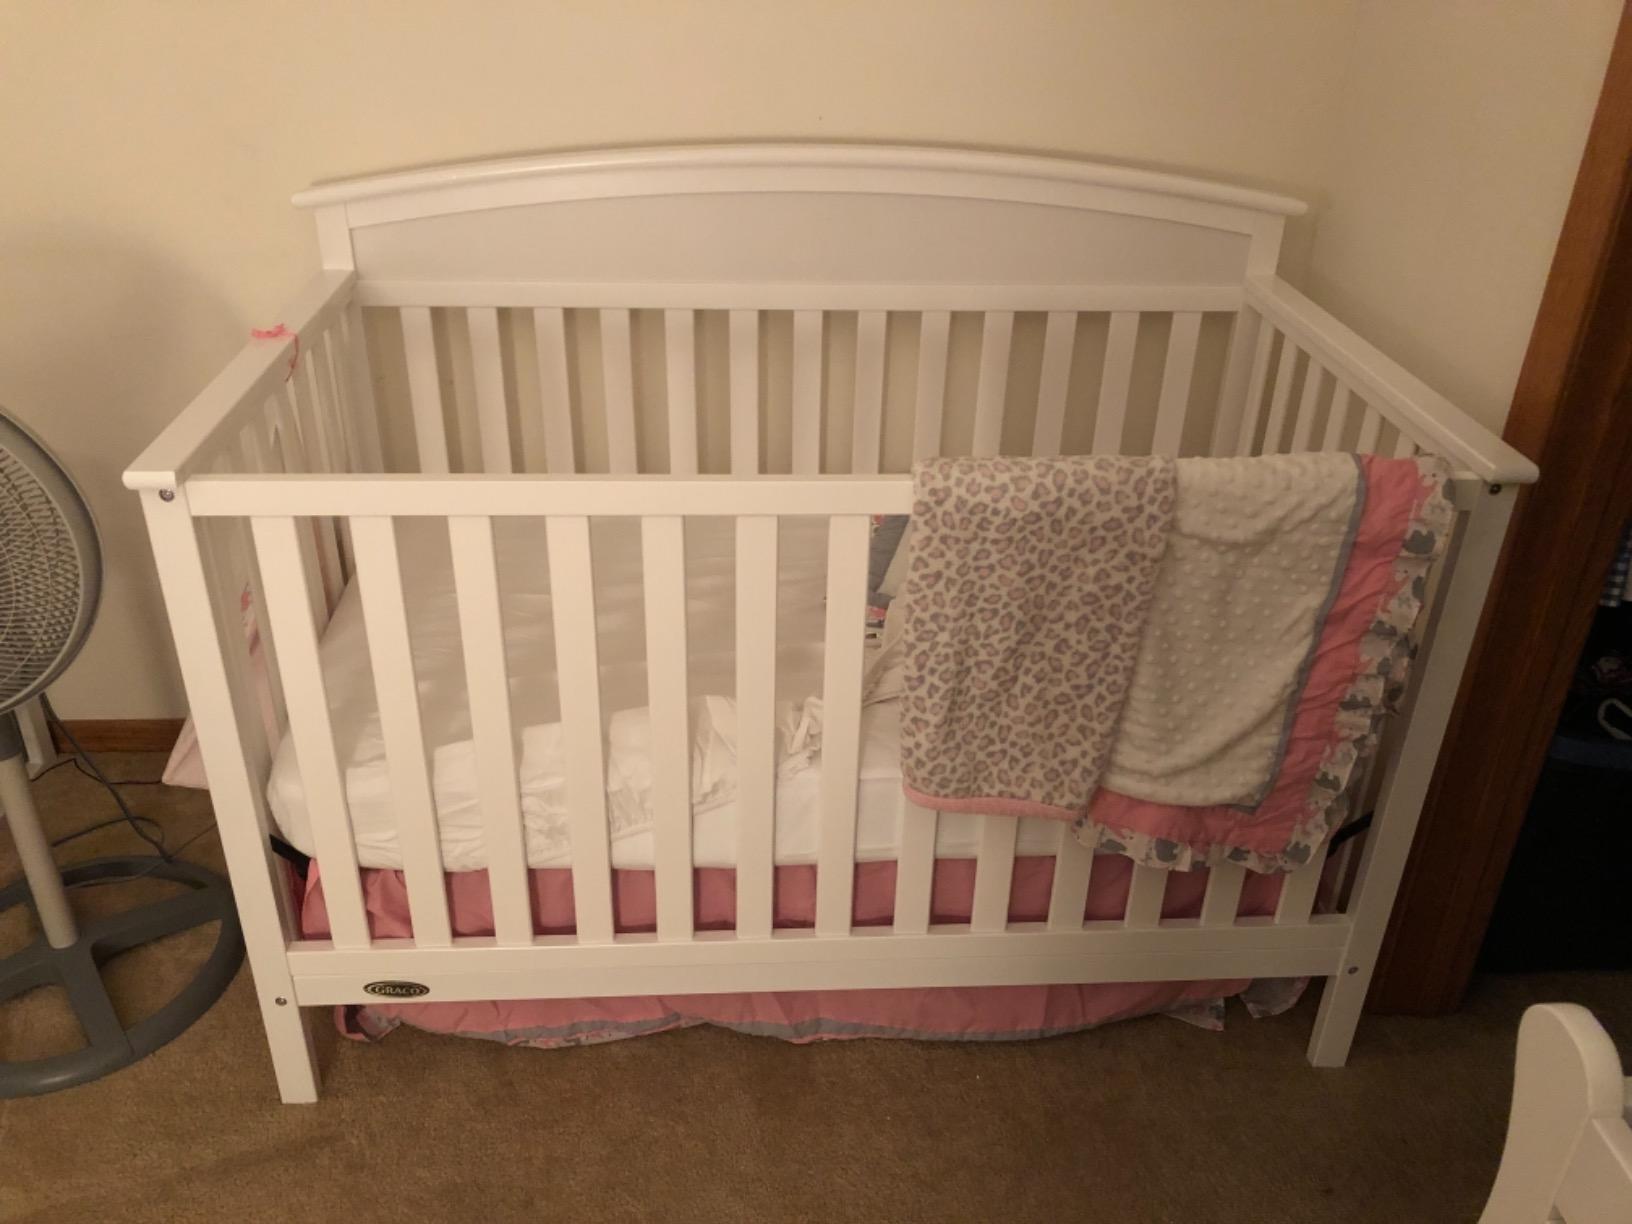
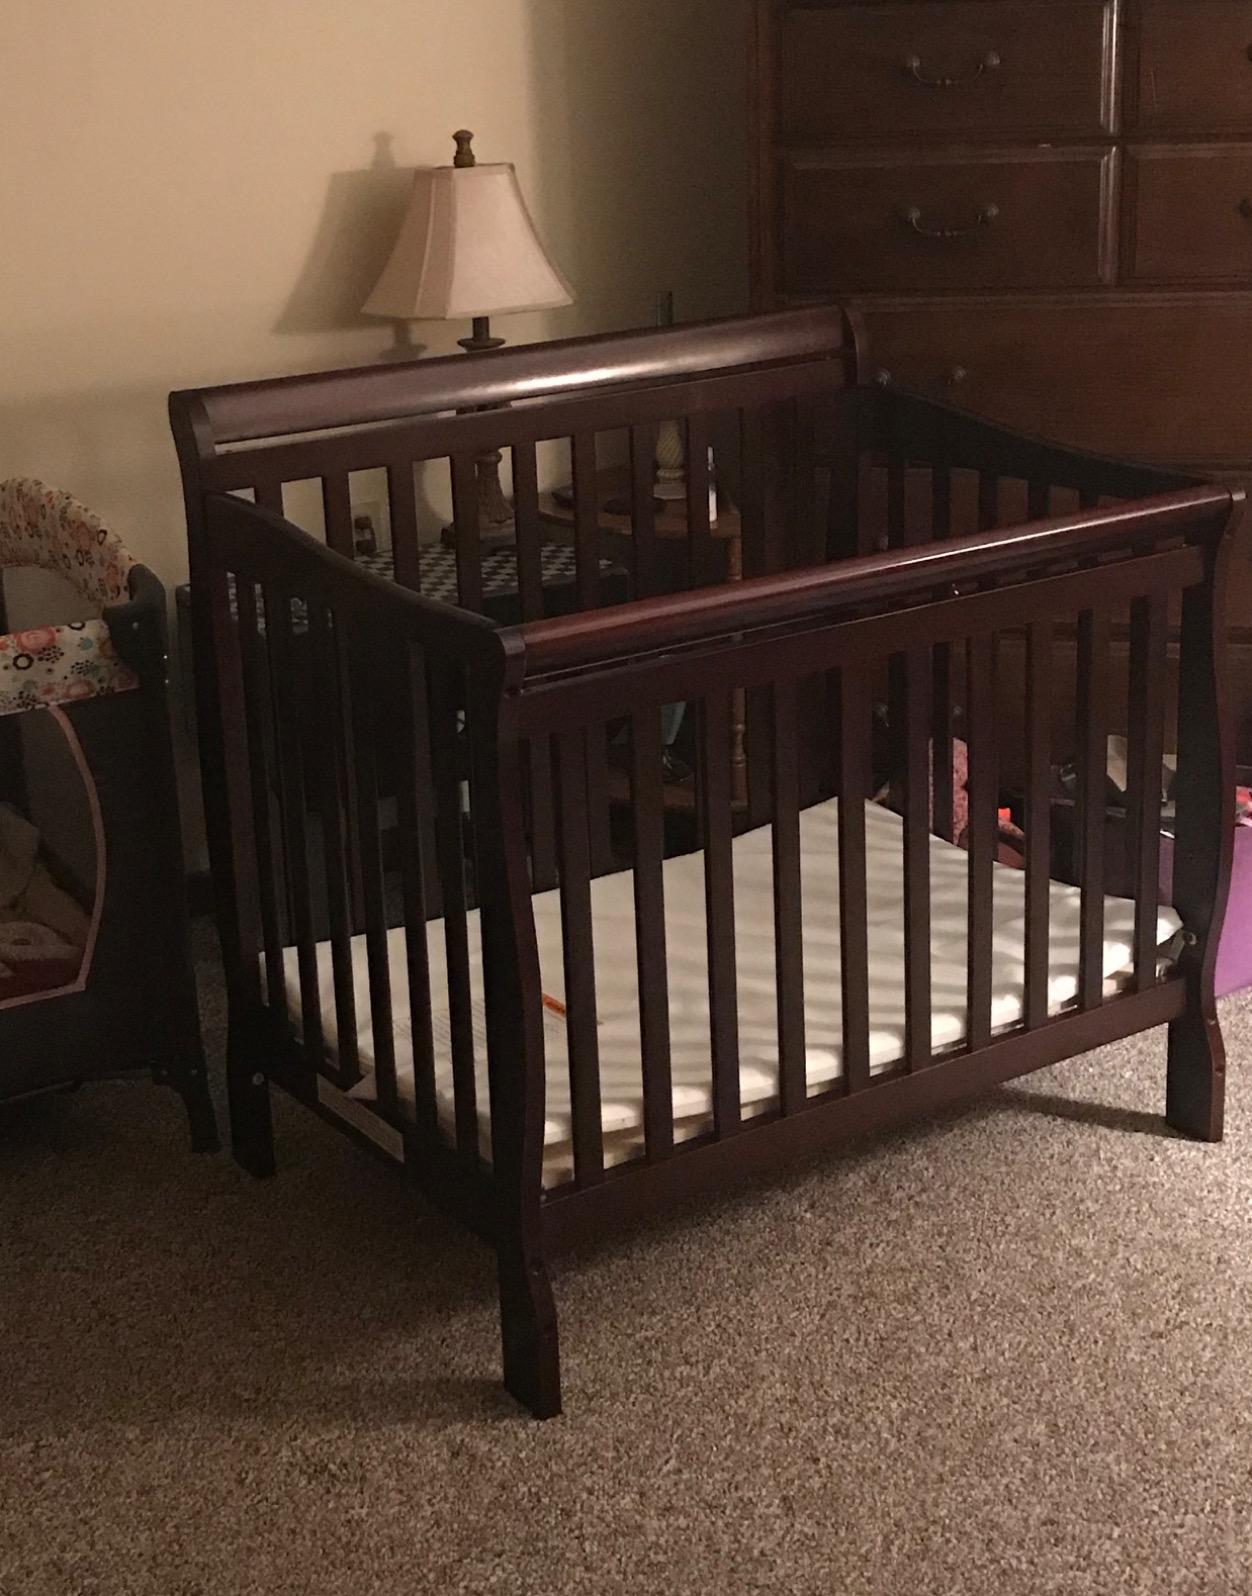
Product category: products_crib
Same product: no